Kadakalaid

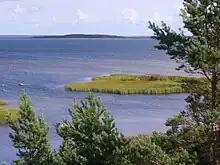
View of Kadakalai from the old watchtower of Sääre's nose

Kadakalaid is a small island in the Baltic Sea belonging to the country of Estonia. Its coordinates are